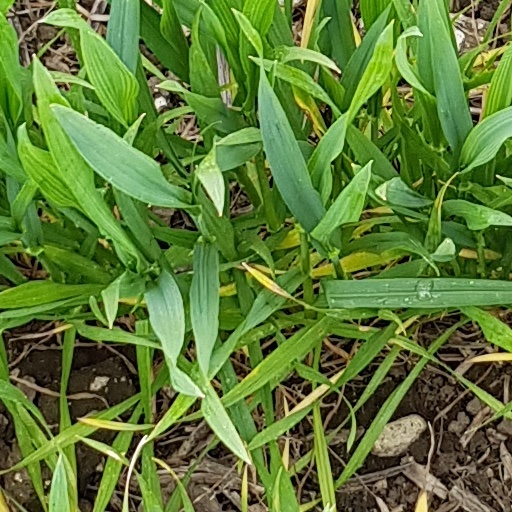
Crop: wheat